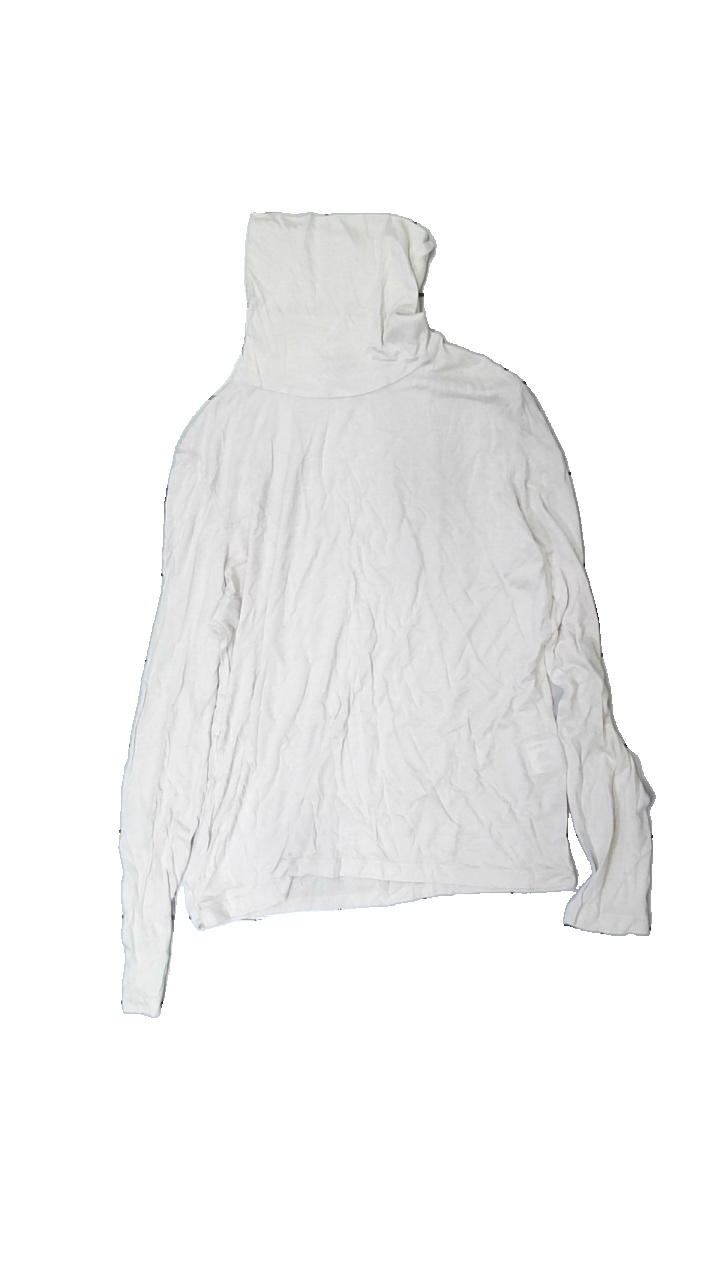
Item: Sweater (Ladies)
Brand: Stenströms (skjorta)
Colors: Beige
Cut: Regular, Tight, Turtle neck
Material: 100% viscose
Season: All
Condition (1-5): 3
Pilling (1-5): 5
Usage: Reuse
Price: <50